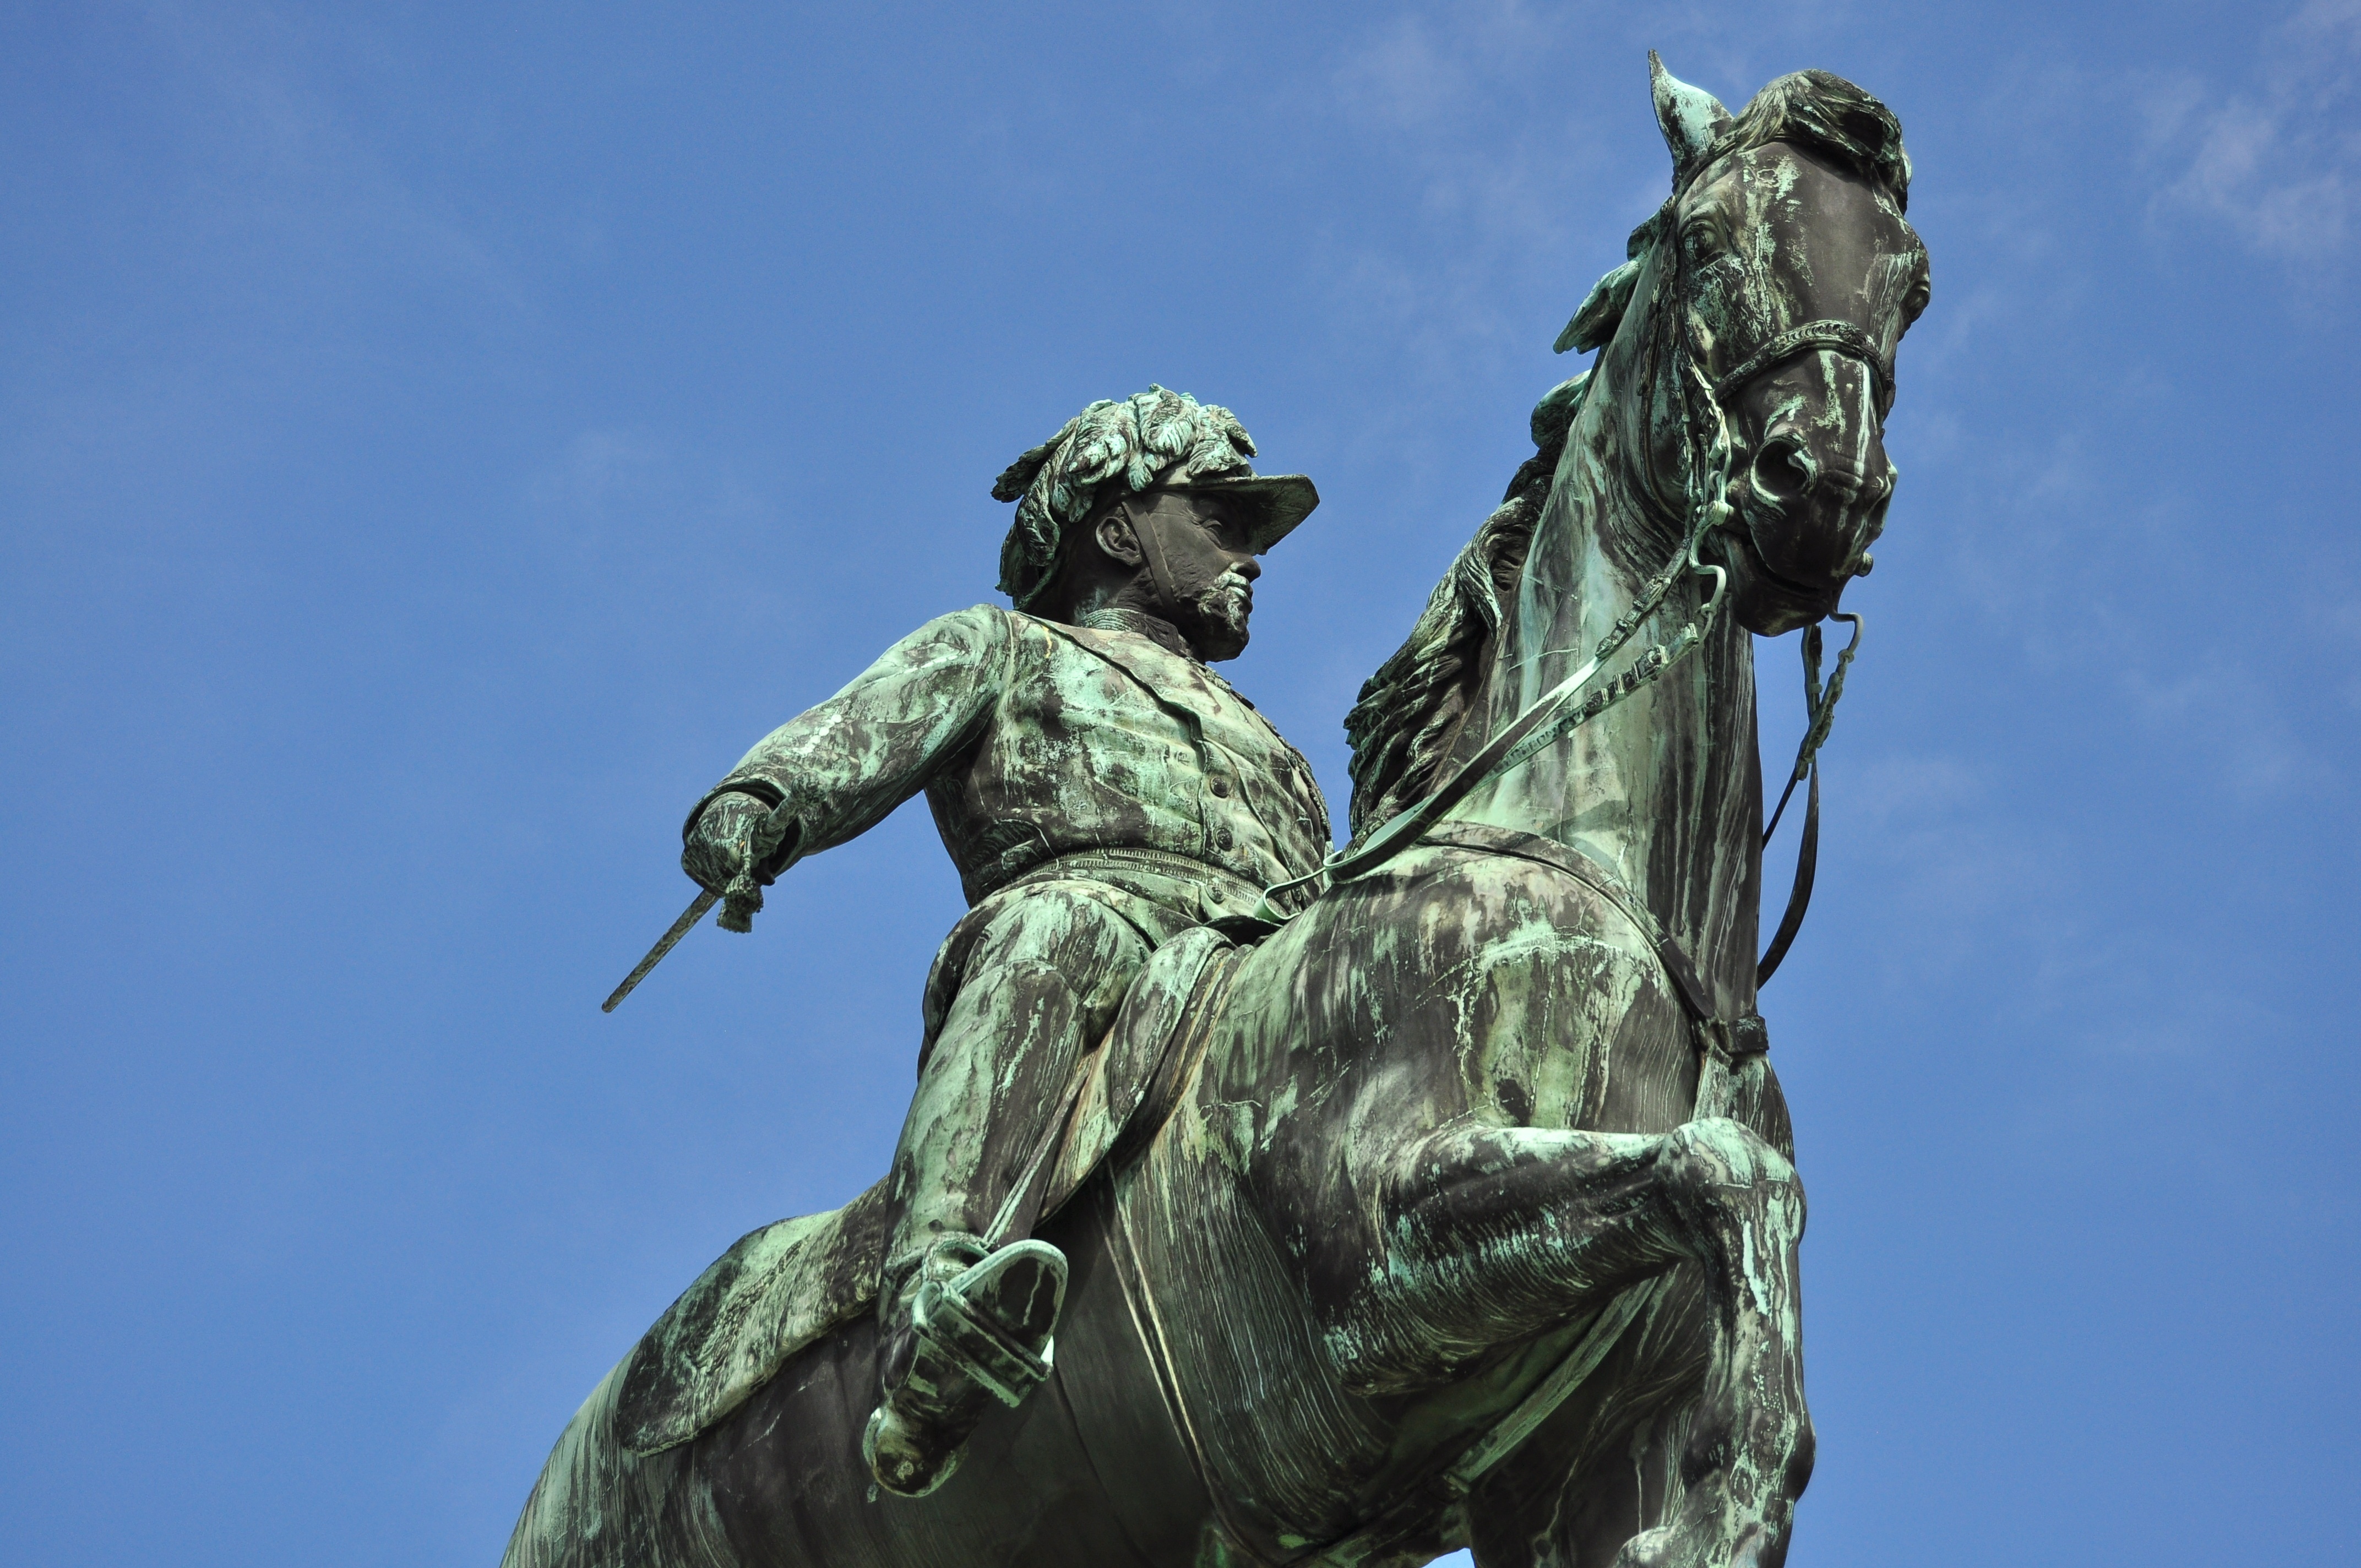
monument, statue, metal, sculpture, memorial, art, vienna, bronze, screenshot, men s, bronze statue, equestrian statue, street statue